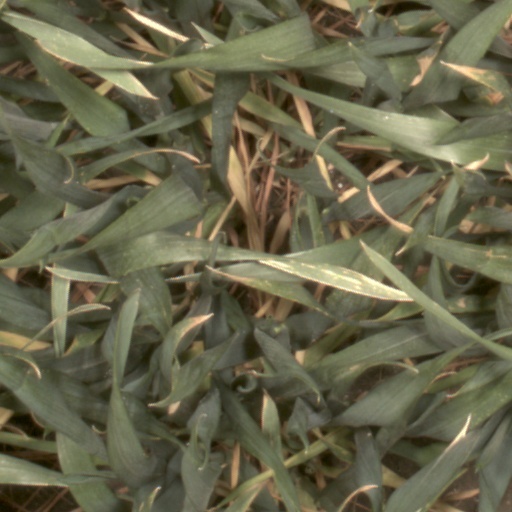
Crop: wheat